Jean Rossius

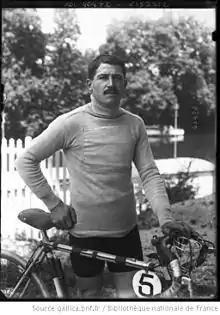
Belgian road racing cyclist

Jean Rossius (27 December 1890 – 2 May 1966) was a Belgian road racing cyclist who won five stages in total in the Tour de France. In the 1914 Tour de France he finished in fourth place in the overall classification, his best finishing.